Trust the Man

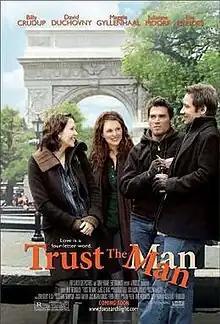
Theatrical release poster

Trust the Man is a 2005 American romantic comedy-drama film written and directed by Bart Freundlich. The film is set in New York and centers around two couples as they deal with relationship issues such as intimacy and commitment.